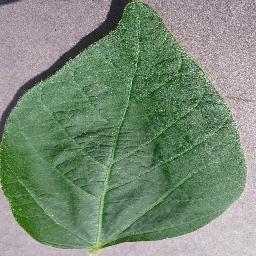
Label: Soybean___healthy